Rock Garden, Calhoun

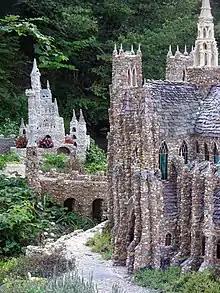
The Notre Dame cathedral (right) and a castle (background) in the Calhoun Rock Garden

The Rock Garden (also known as The Garden) in Calhoun, Georgia, is a garden filled with more than 50 miniature castles, churches, and other structures. The Garden, with its whimsical folk art, has become a local tourist attraction.